St. Mary's-in-Tuxedo Episcopal Church

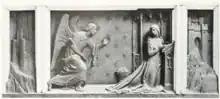
Sculptural panel depicting the Annunciation by Lee Lawrie (1922)

Although the church was originally designed with separate entrances for village residents and those who lived in the Town of Tuxedo, the latter entrance was ordered locked by the Reverend Merrill soon after his arrival at St. Mary's in 1894: it was never used again. More modifications came when the church was significantly expanded starting in 1897, with the addition of a further arch to the nave, a transept and a choir aisle. The final major alteration to the church's structure was the installation of the western aisle in 1904. A major aesthetic alteration occurred in 1922, when Isabelle Weart Giles arranged to have the church's sanctuary redesigned by the noted Gothic Revivalist architect Bertram Goodhue in honor of her late husband, Henry Morgan Tilford. Celebrated architectural sculptor Lee Lawrie contributed an alabaster and gold panel to the reredos as part of the redesign. An altar dedicated to St. Mark was installed at the foot of the western aisle in 1955, located in front of the since-replaced Hutchings-Votey organ given in honor of U.S. Representative and Tuxedo resident John Murray Mitchell.